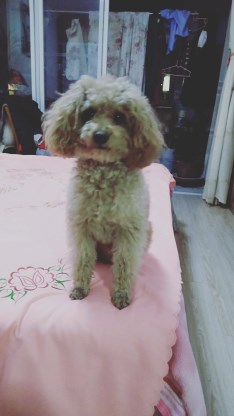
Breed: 7449-n000128-teddy